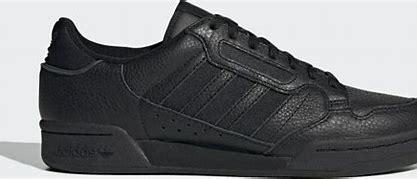
Brand: Adidas
Model: Continental 80 Stripes